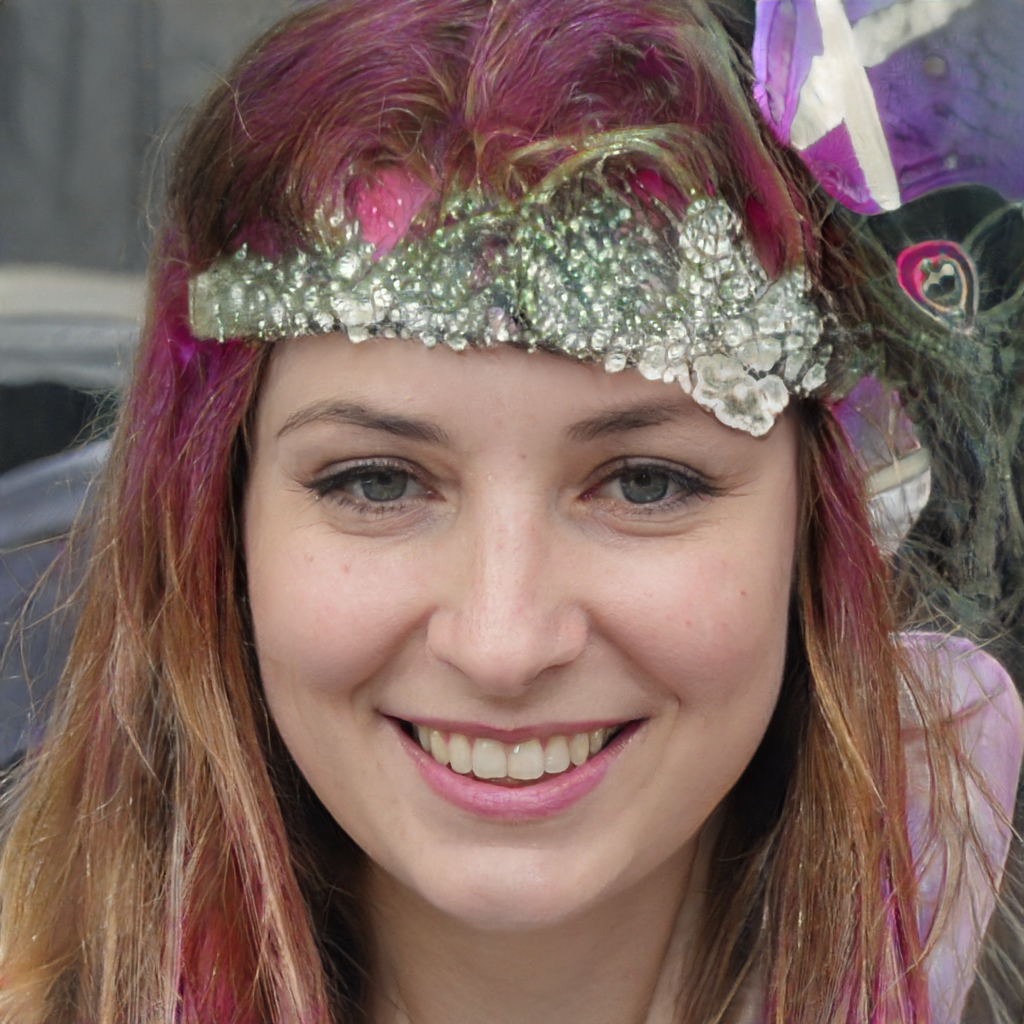
Portrait style: Real Portrait